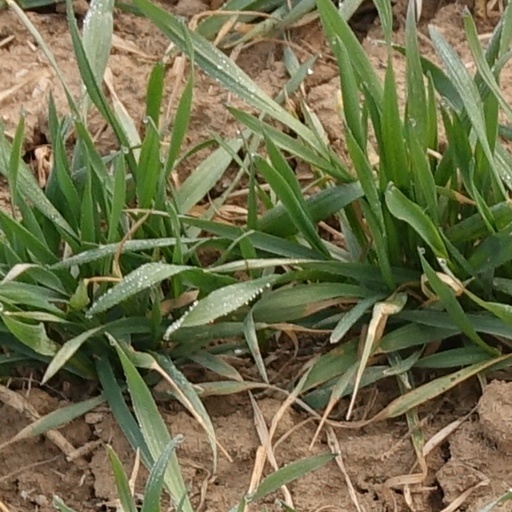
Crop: wheat